Fearless Tour

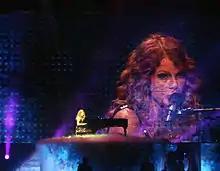
refer to caption

The next segment began with a video showing Swift doing a mock interview with Hoda Kotb, who asked Swift why any male should date her if she would call out their wrongdoings in her songs. Swift responded that if the boyfriends did not want that they "shouldn't do bad things". She then appeared onstage in a red dress and performed "Forever & Always", during which she threw an armchair down the staircase onstage. The concert proceeded with a video skit titled "Crimes of Passion" featuring a detective tracing how Swift's name-dropping ex-boyfriends in her songs affected their lives. The next segment was a mid-show acoustic session, which began with "Hey Stephen". Swift sang the song on an acoustic guitar, standing in the aisle of lower-level seating. Midway through the song, Swift, in a knee-length dress and cowboy boots, went down the aisle toward a rotating B-stage at the floor level, as she hugged her fans and signed autographs for them. At the B-stage, she performed acoustic versions of "Fifteen" and "Tim McGraw" on a guitar. Swift then returned to the main stage for "White Horse".